Meteorological history of Hurricane Luis

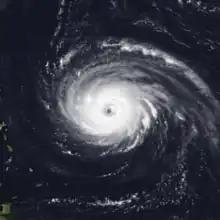
Hurricane Luis on September 3 with winds of

Early on September 1, Hurricane Luis strengthened into a Category 3 hurricane with winds of ; upper-level outflow continued to improve throughout the day, allowing further intensification. Maintaining its structure, Luis further intensified to a Category 4 hurricane with winds of . Subsequent to doing so, its intensity remained steady for 42 hours while it tracked nearly due west. Early on September 3, satellite intensity estimates indicated that the storm strengthened slightly, attaining its peak winds of at around 0600 UTC. Continuing on a westward track, the forward motion of the hurricane decreased to later on September 3. When Luis was about east of the Lesser Antilles, a Hurricane Hunter reconnaissance flight into the storm confirmed satellite intensity estimates. Flight level winds around the eye of Luis were recorded at , which corresponds to surface winds of and a minimum barometric pressure of 944 mbar (27.87 inHg).